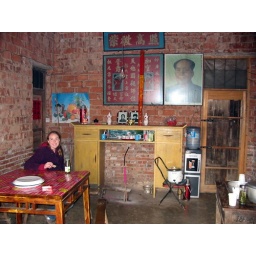
Lisa sitting in the main room of Varda's house with a big picture of Chairman Mao up on the wall